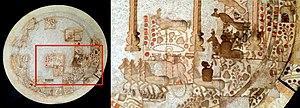
La plaque indienne d'Aï Khanoum est un produit d'artisanat de luxe en provenance d'Inde découvert sur le site archéologique hellénistique d'Aï Khanoum en Afghanistan. Il s'agit de l'un des exemples les plus anciens de l'art figuré indien, puisque sa fabrication est antérieure à 145 av. J-C, date de destruction de la ville-forteresse d'Aï Khanoum. Cette œuvre figurative précède donc les bas-reliefs de Bharhut, et de près d'un siècle la plupart des bas-reliefs de Sanchi, et atteste donc de la richesse de l'art figuratif indien à une date ancienne. Elle atteste aussi des échanges entre l'Inde et le Royaume gréco-bactrien au IIᵉ siècle av. J.-C.